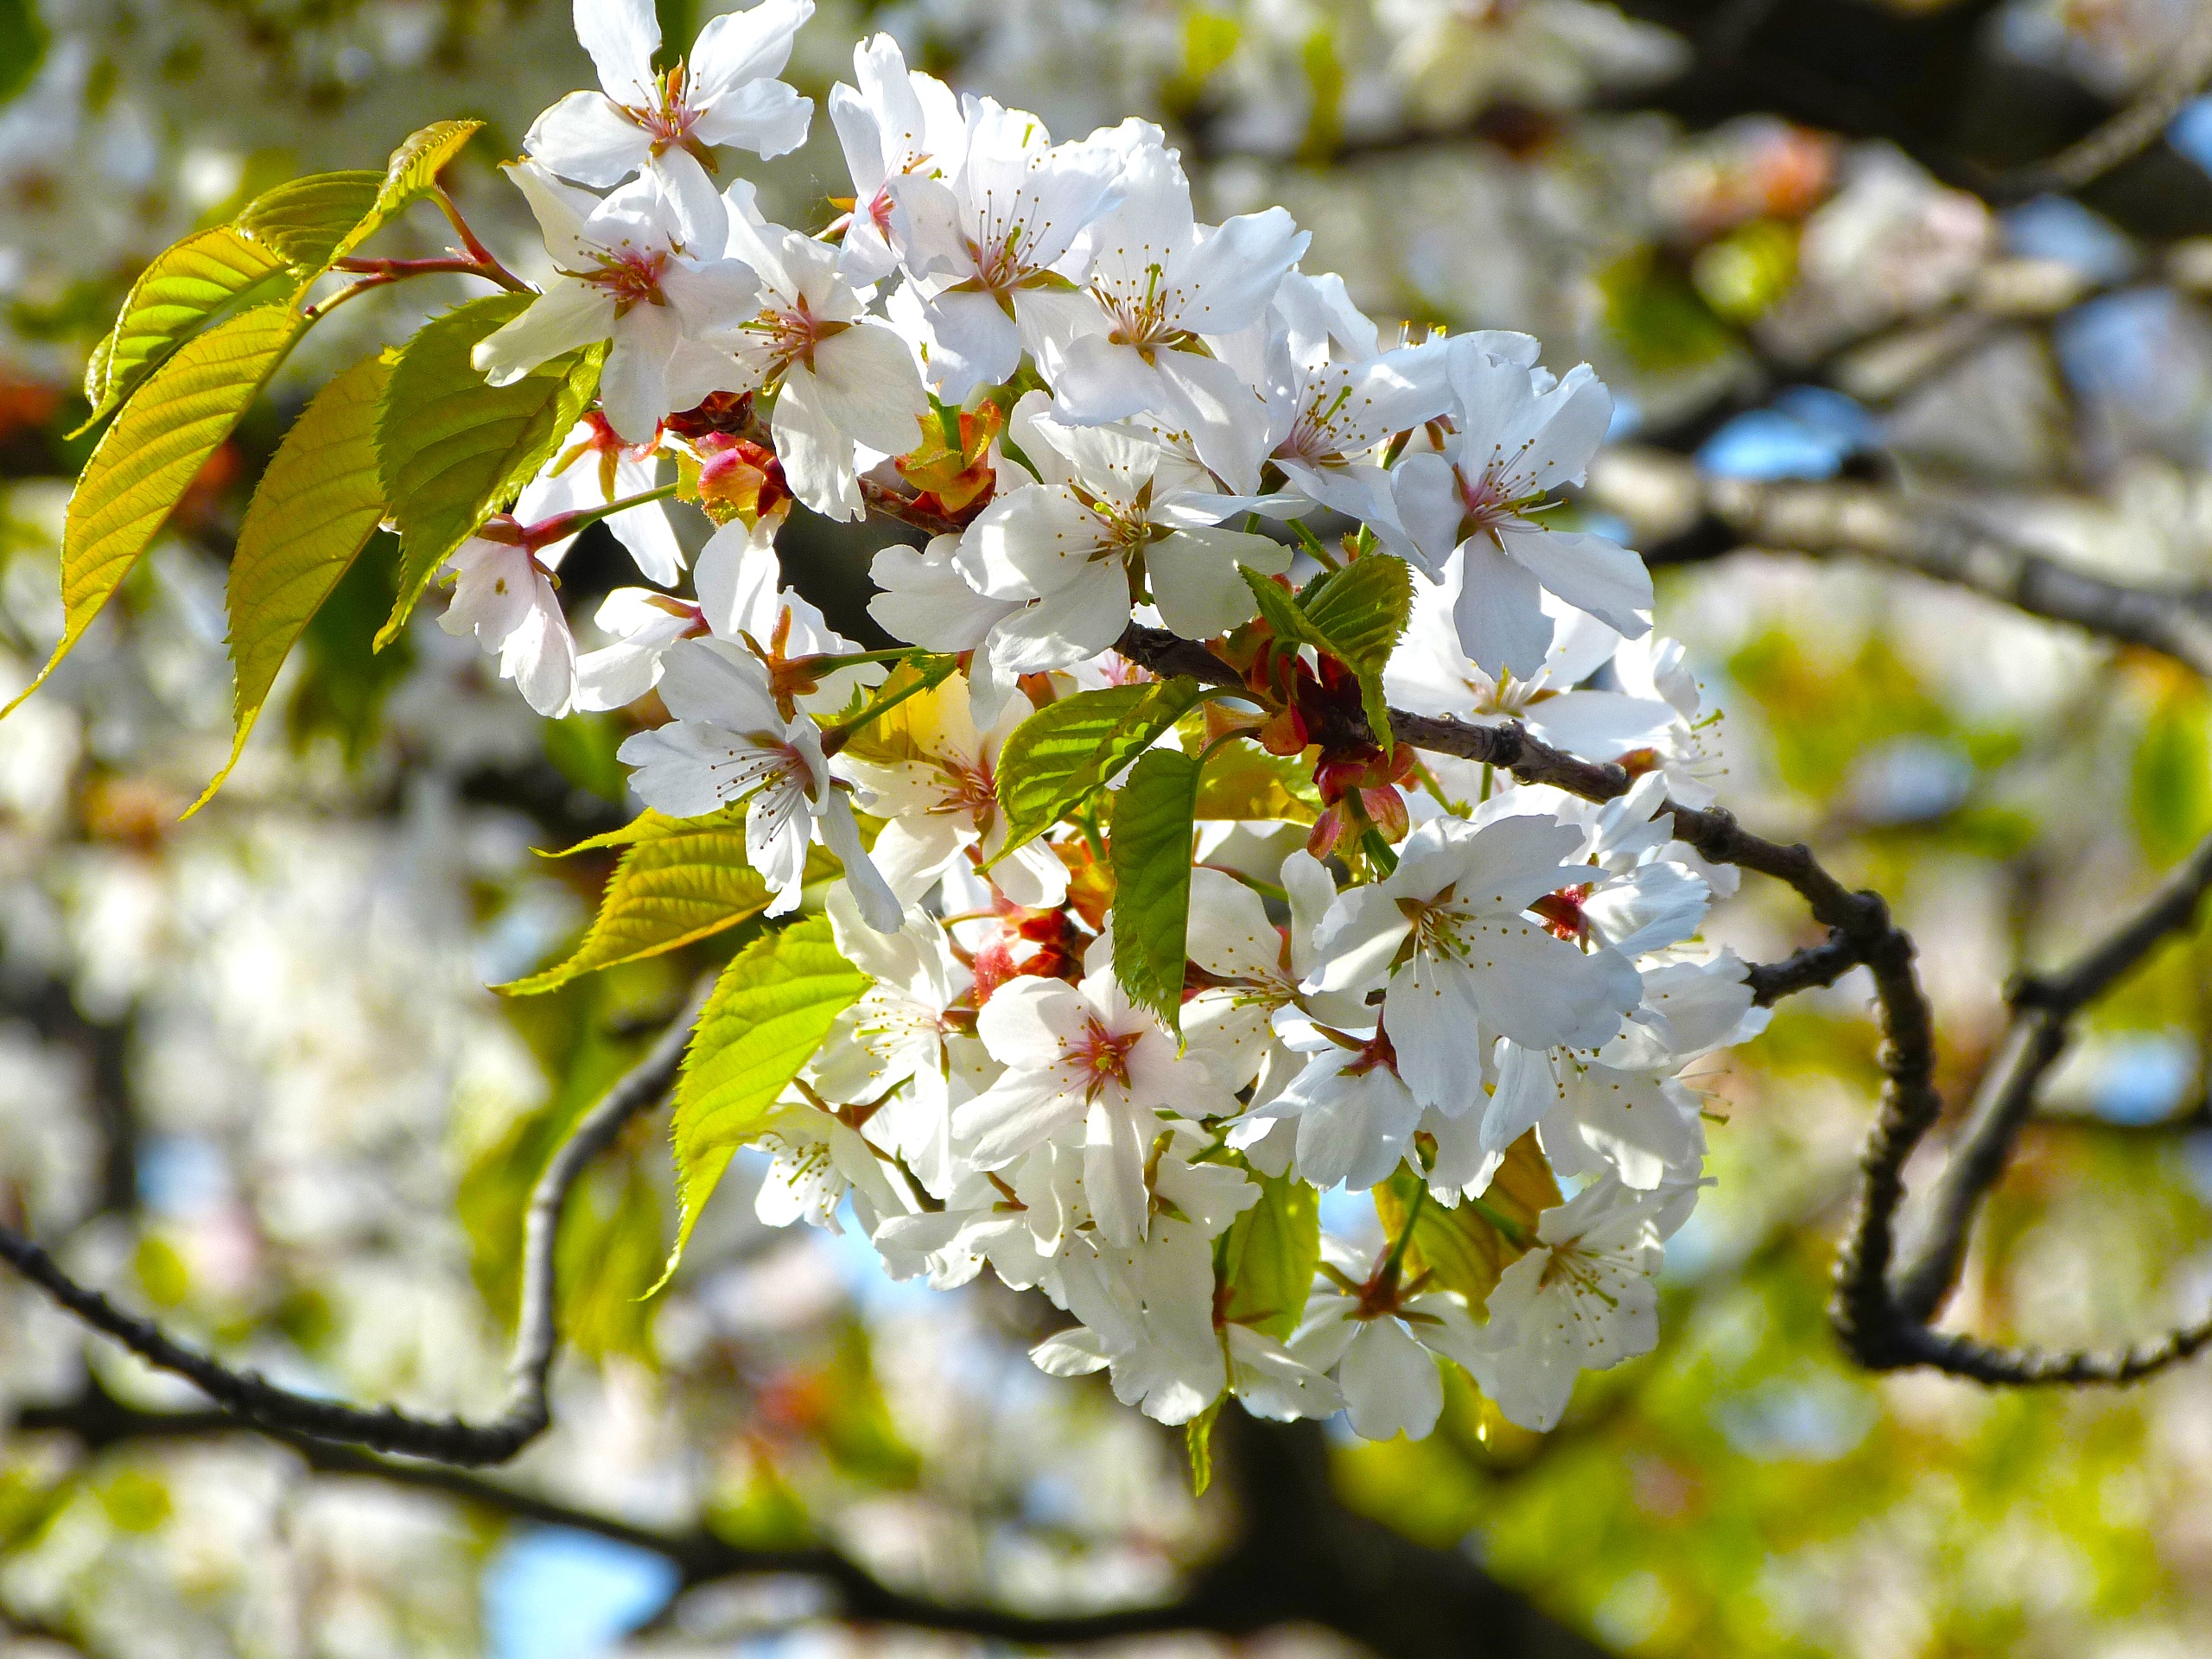
tree, nature, branch, blossom, plant, white, fruit, leaf, flower, bloom, food, spring, produce, botany, flora, season, cherry blossom, flowers, shrub, sakura, spring flowers, flowering plant, cherry blossoms, land plant